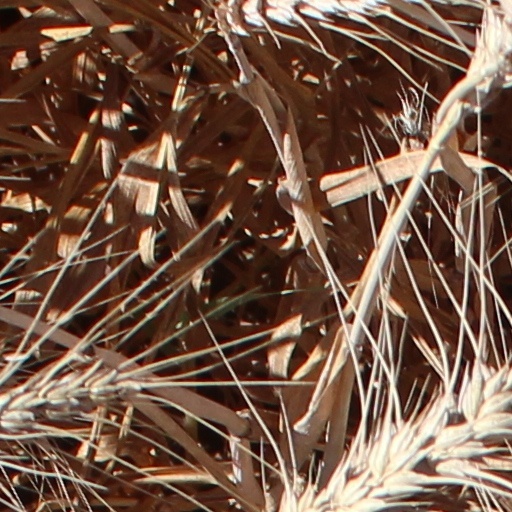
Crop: wheat